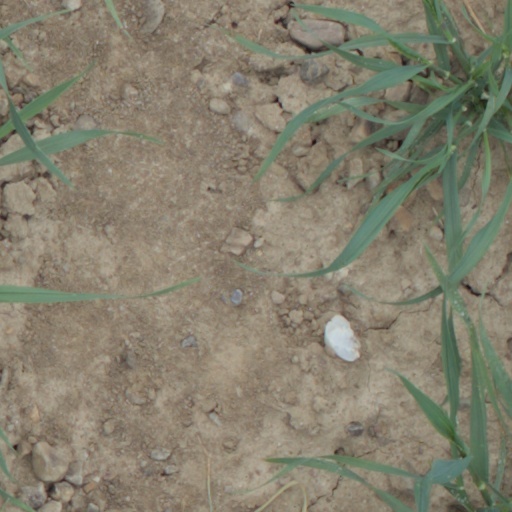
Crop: wheat